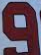
Number: 9